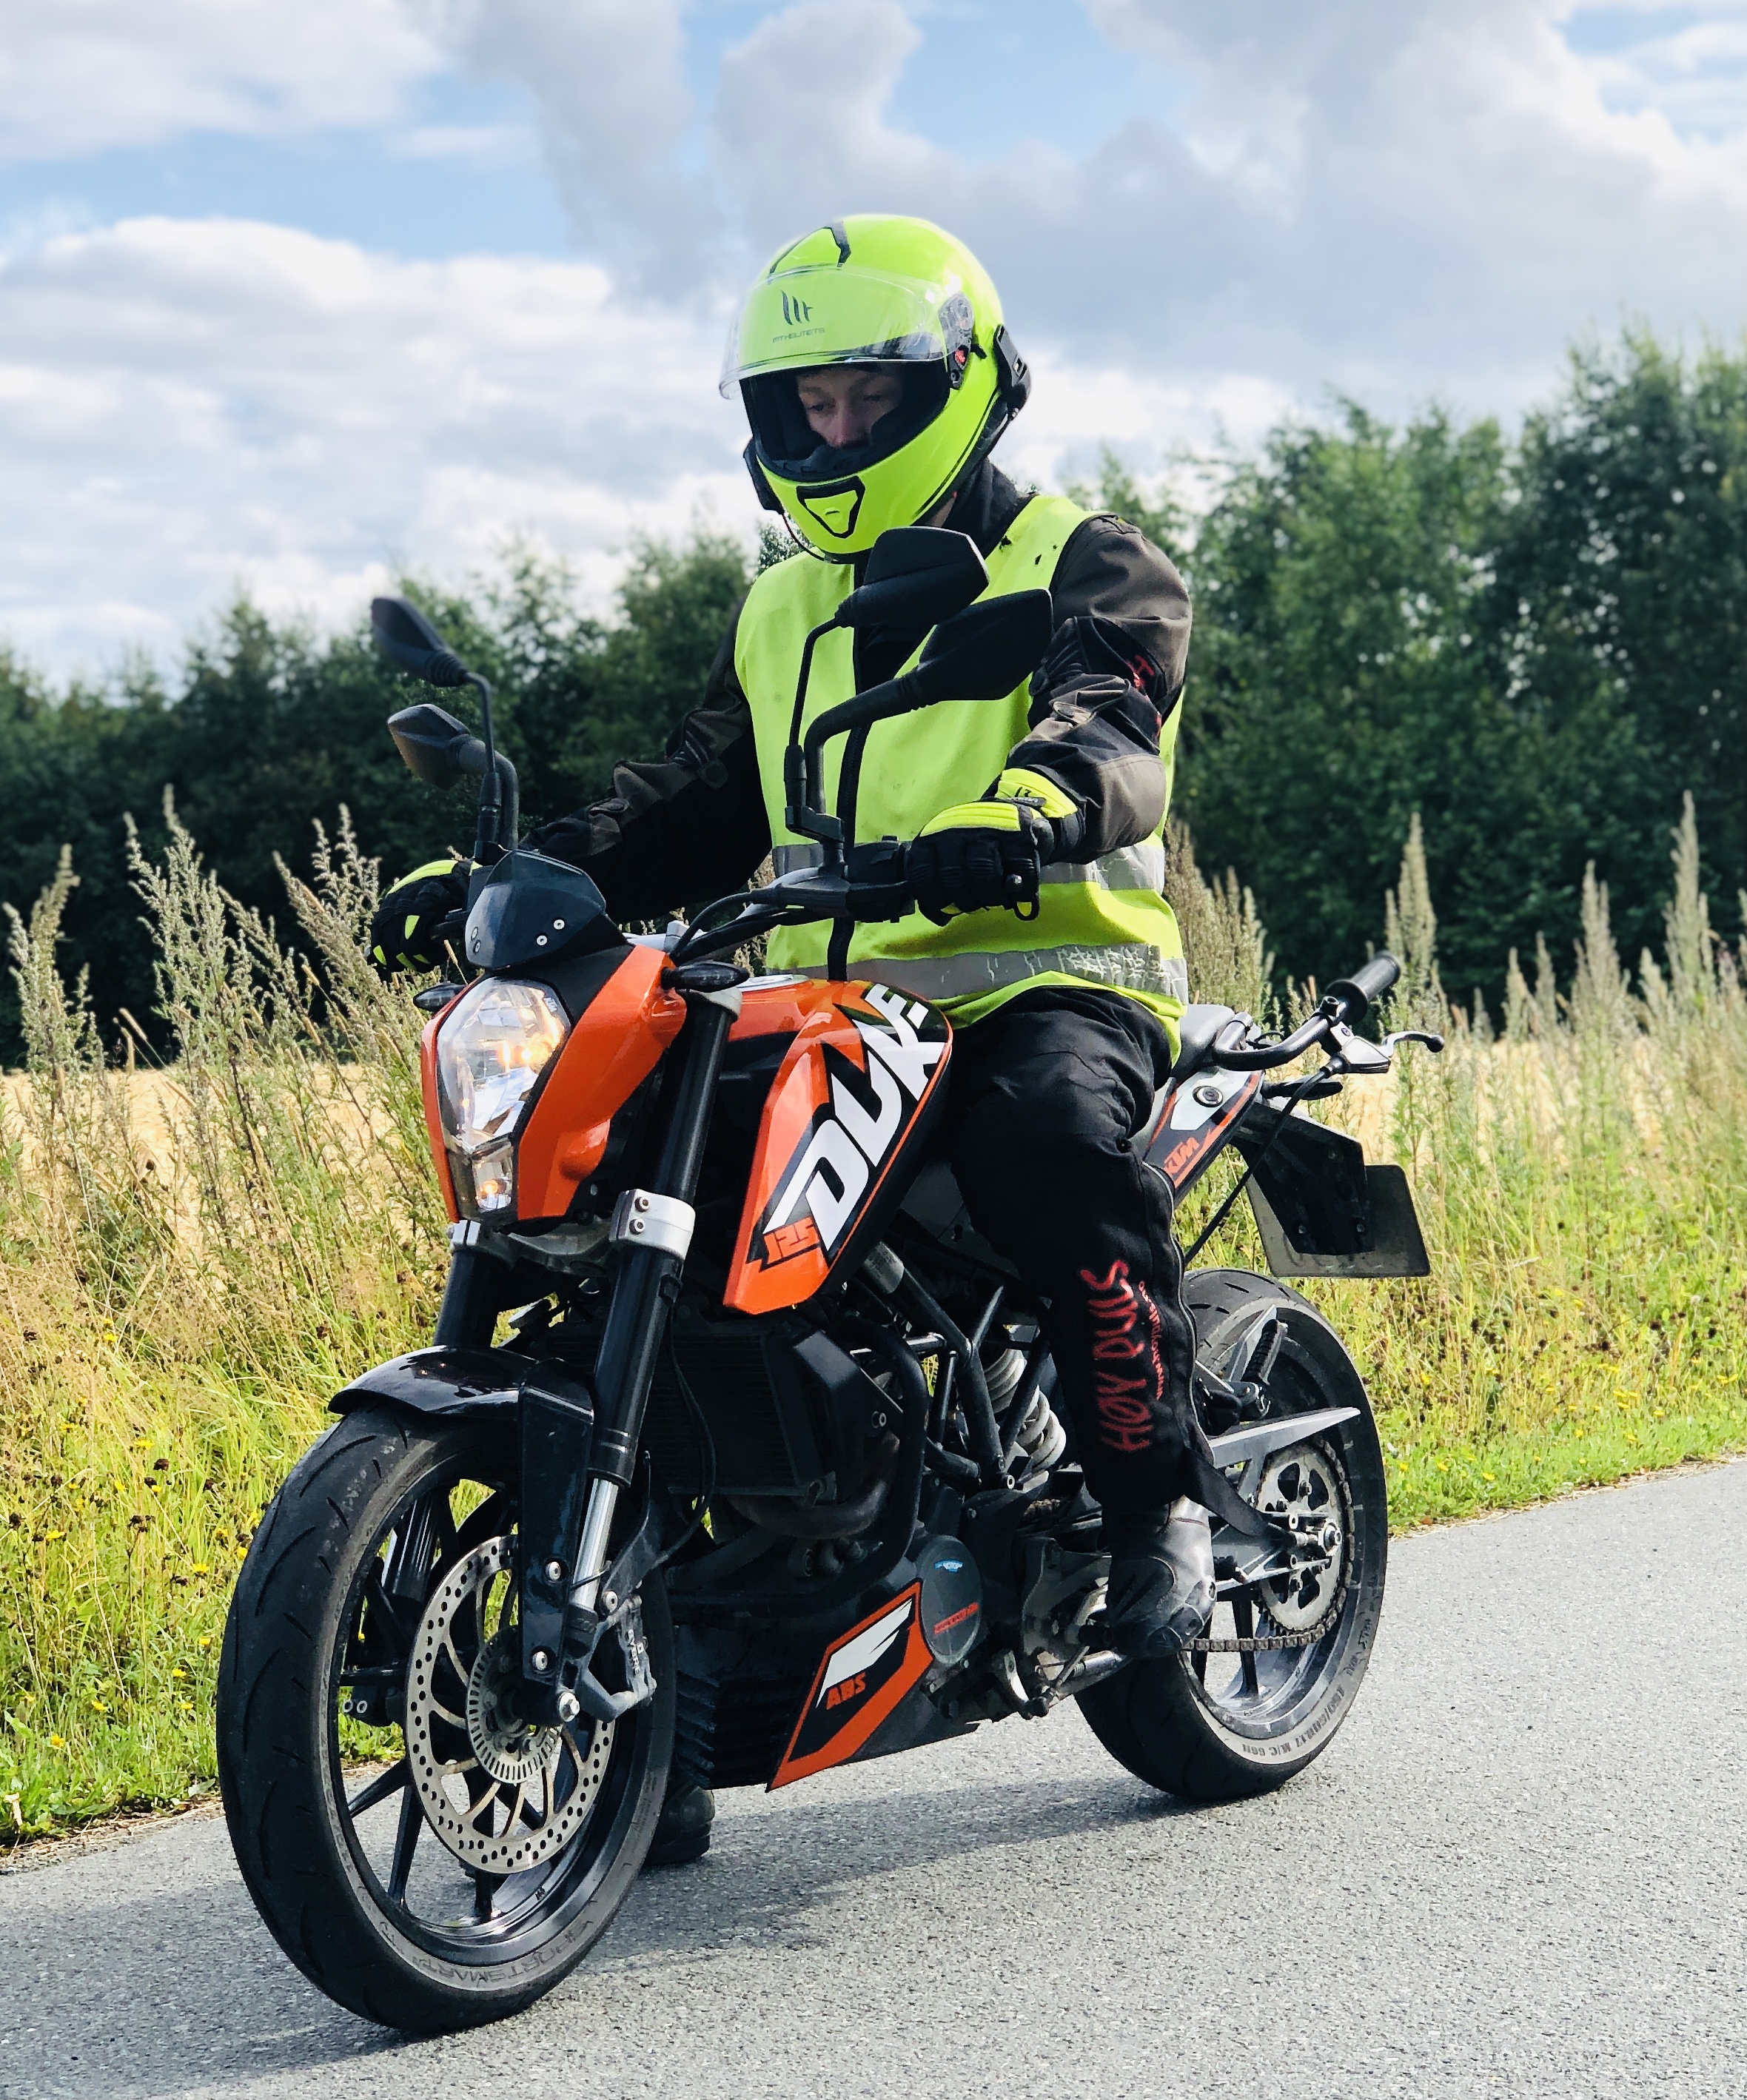
ktm, duke, rider, clothing, motorcycle, tire, wheel, motorcycle helmet, helmet, motorcycling, shoe, automotive tire, automotive design, personal protective equipment, motorcycle racing, motorsport, automotive lighting, fender, sports gear, automotive wheel system, boot, motorcycle accessories, motorcycle racer, vehicle brake, rim, fuel tank, headlamp, goggles, racing, tread, disc brake, automotive exhaust, spoke, motorcycle fairing, tar, shock absorber, adventure, stunt performer, brake, rolling, motorcycle boot, suspension, tire care, exhaust system, extreme sport, enduro, engine, knee pad